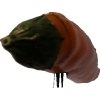
Label: pepper